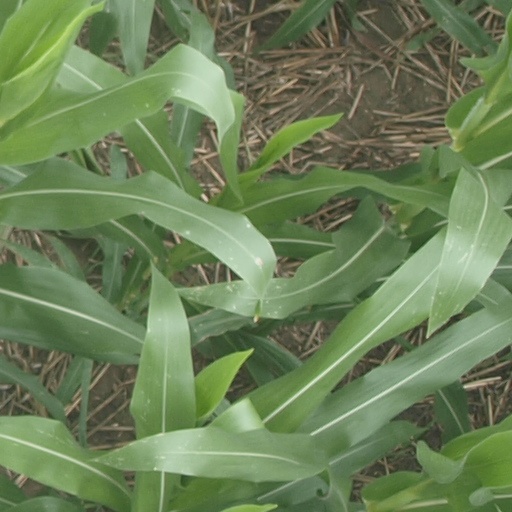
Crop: maize; corn